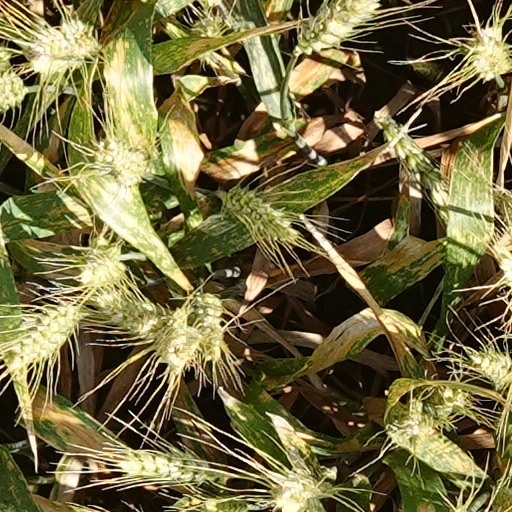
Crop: wheat